Question: Please indicate a possible affordance area of the boxing_punching_bag that can be used for punching
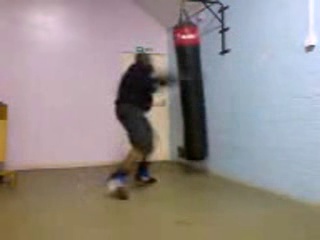
Answer: [168.5, 24, 211.5, 156]